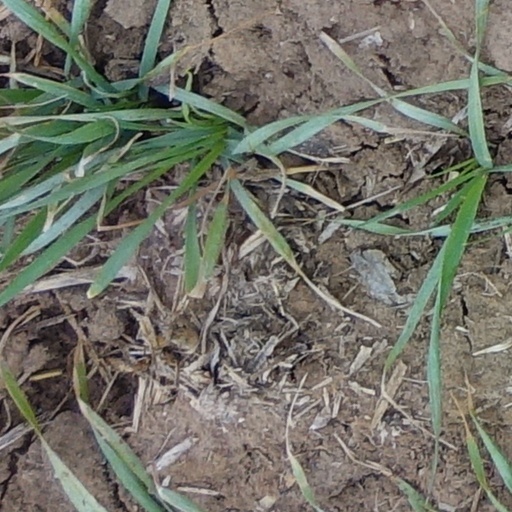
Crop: wheat